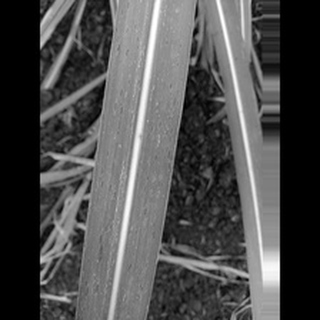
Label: sugarcane_rust